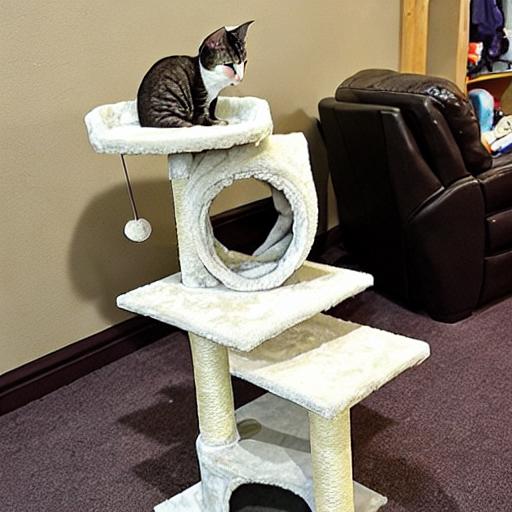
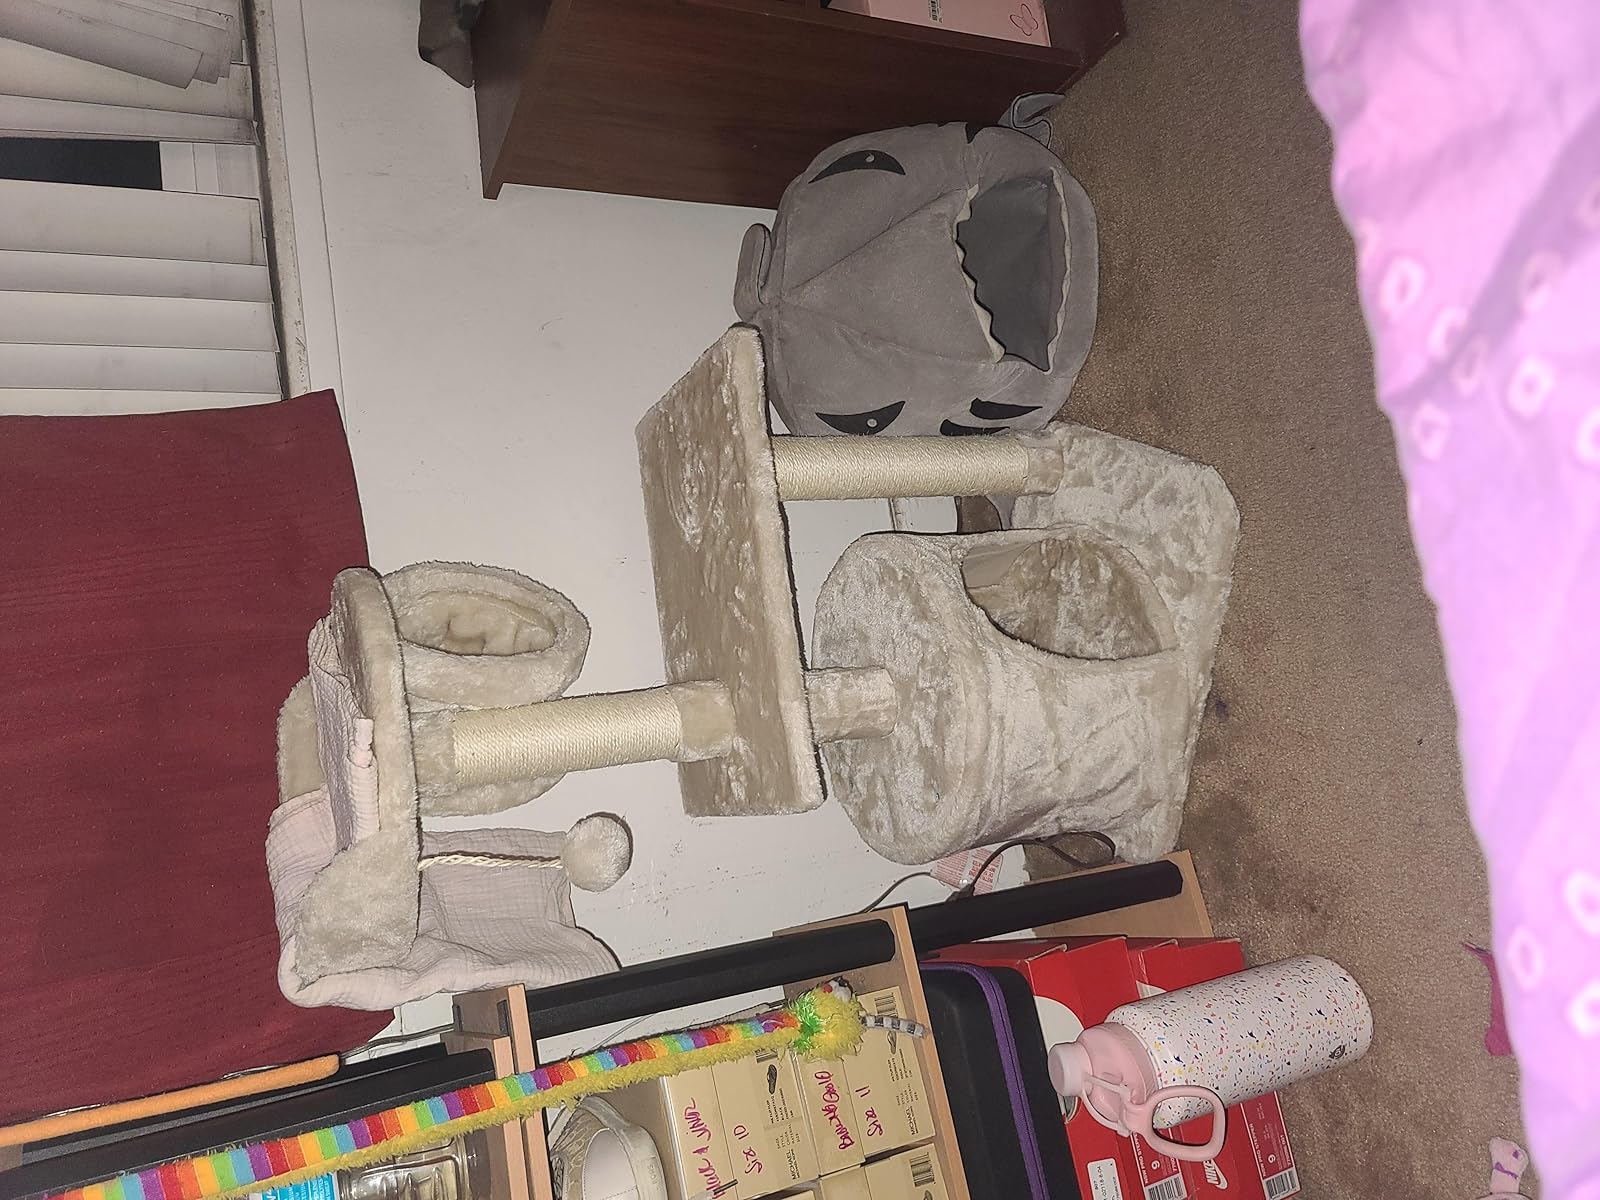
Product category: items_cat tree
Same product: no